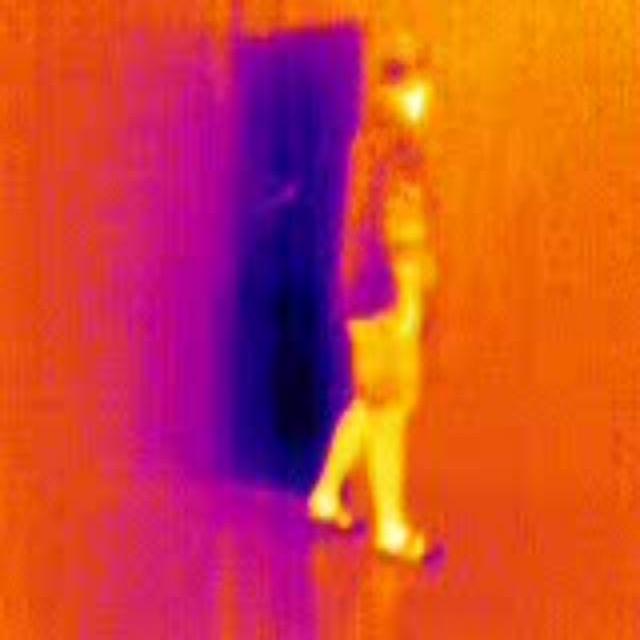
Detected objects:
label: person